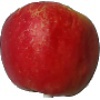
Label: red_yellow_apple